Kuchhe Dhaage

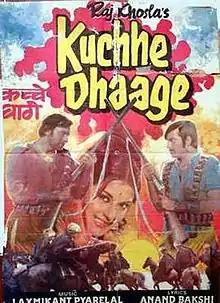

Kuchhe Dhaage is a 1973 Indian Hindi-language action film directed and produced by Raj Khosla. The film stars Vinod Khanna, Moushumi Chatterjee and Kabir Bedi. The music was scored by Laxmikant Pyarelal with lyrics penned by Anand Bakshi.